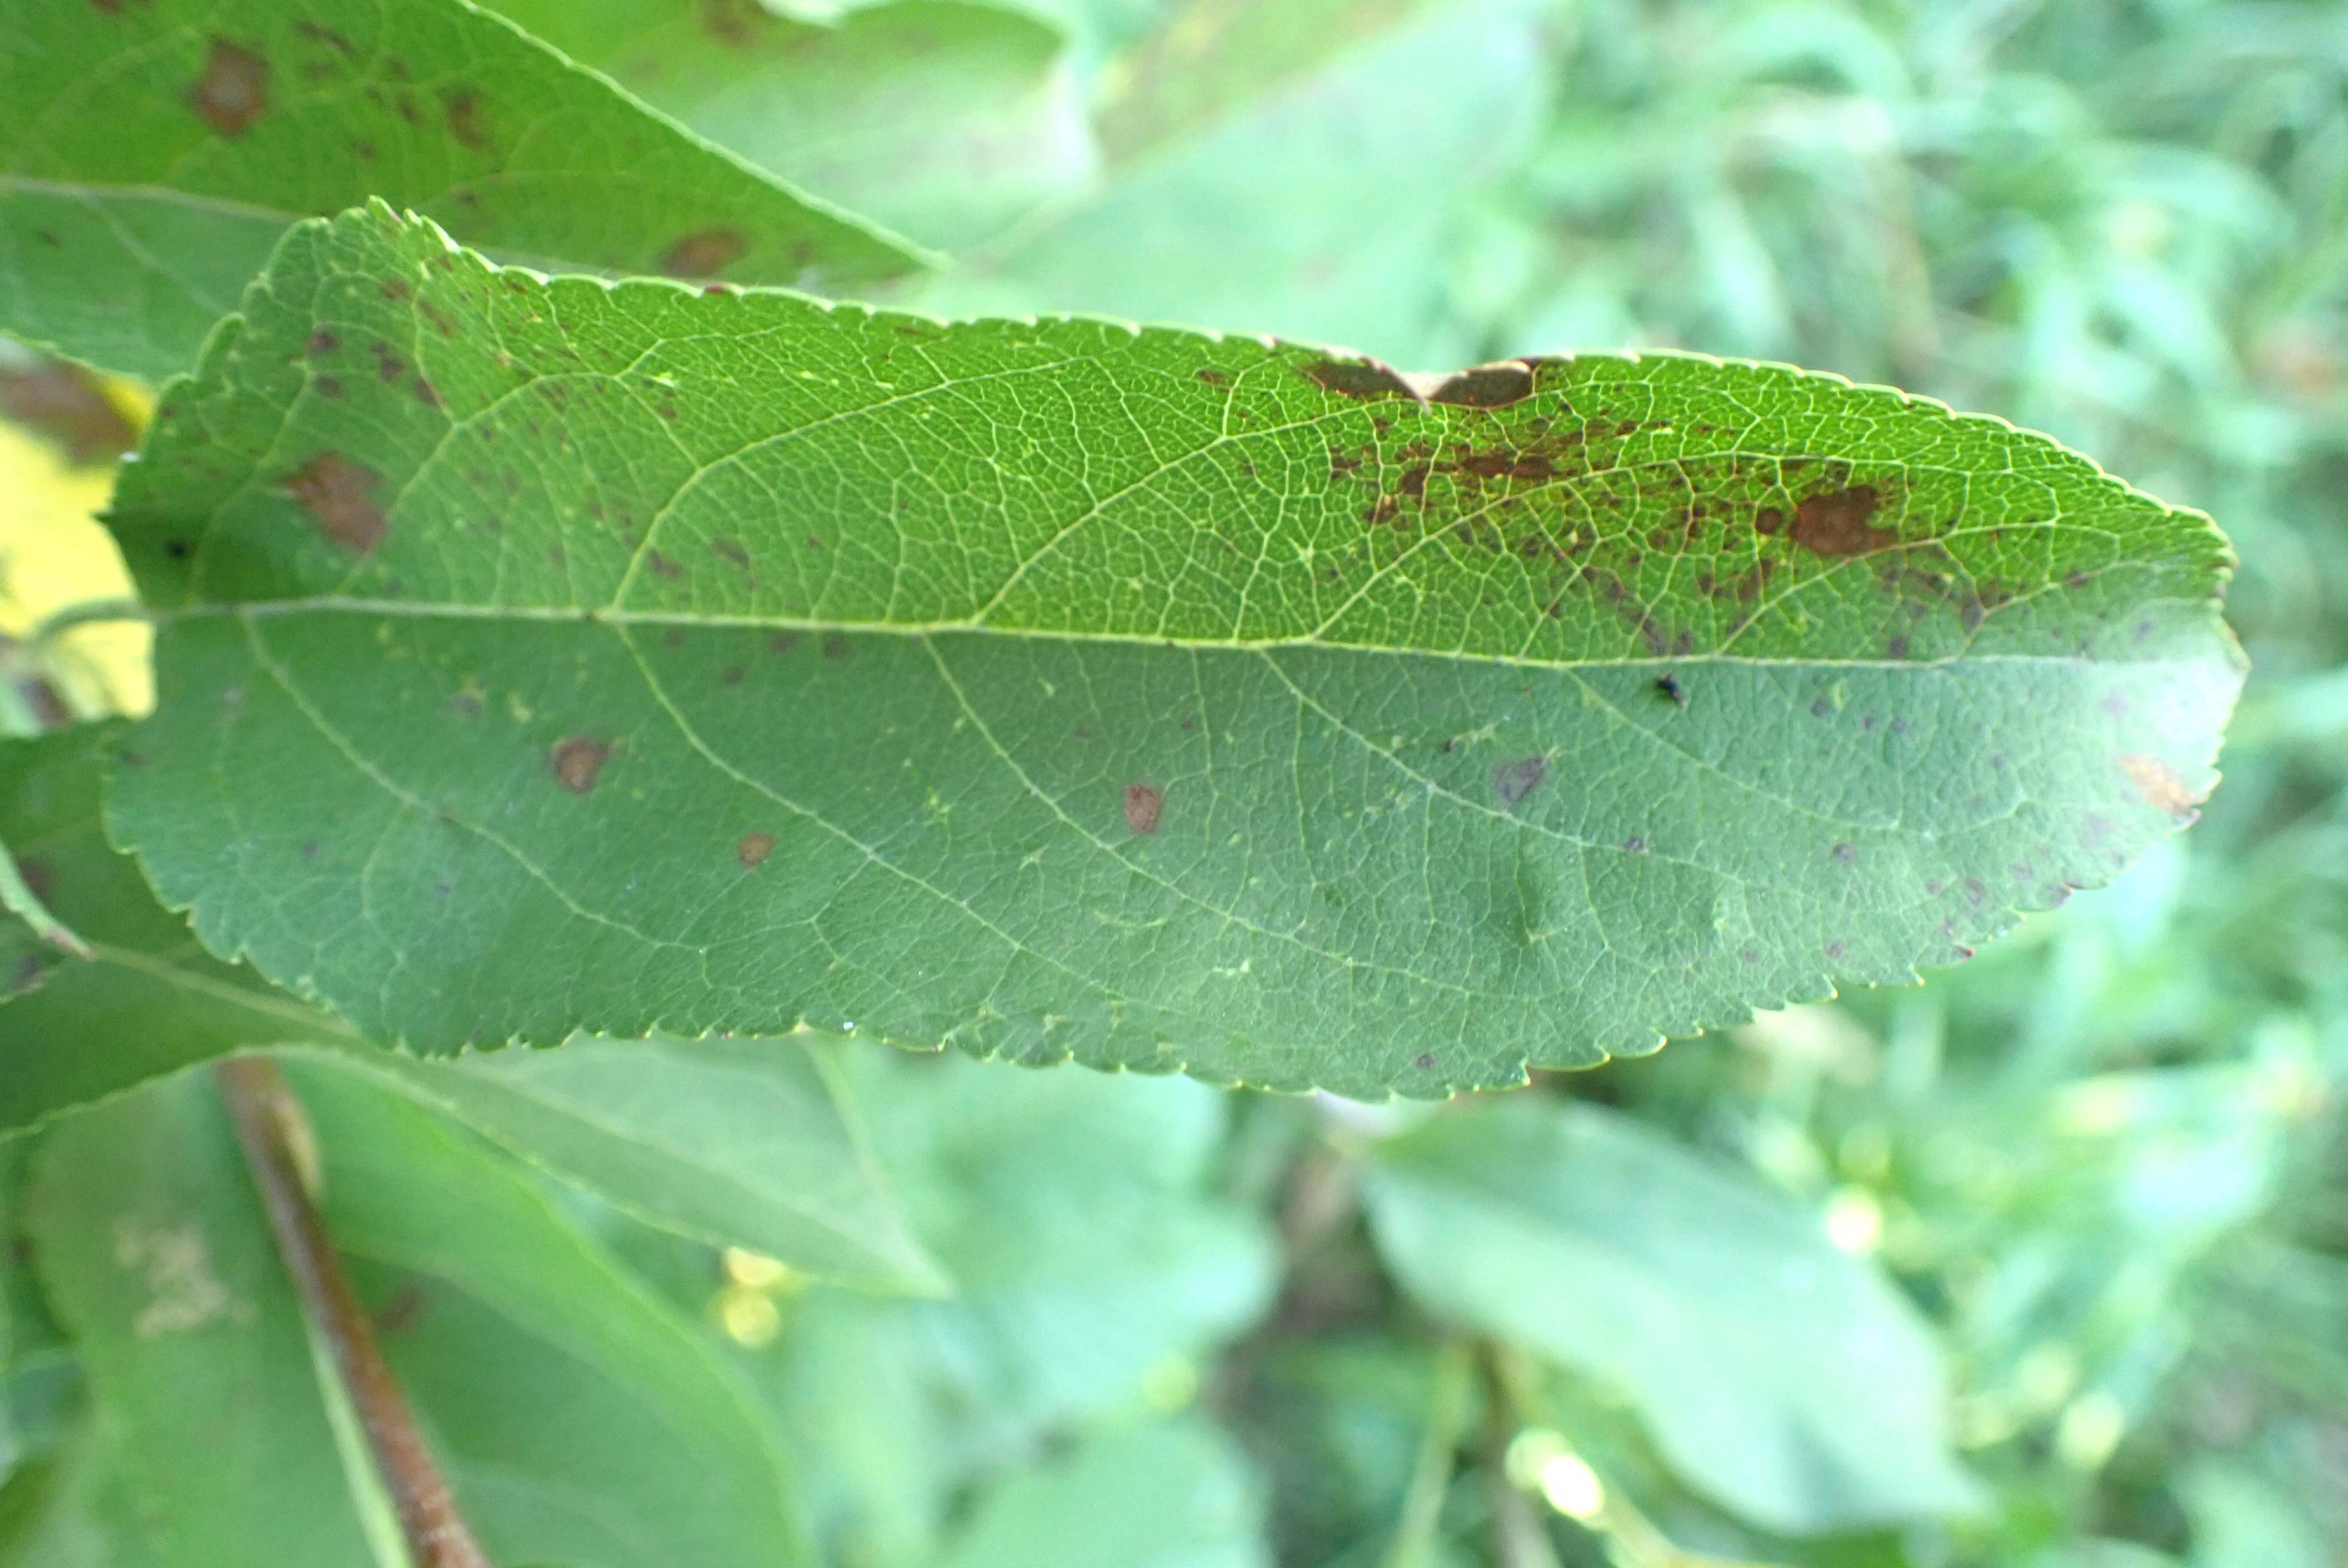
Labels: complex